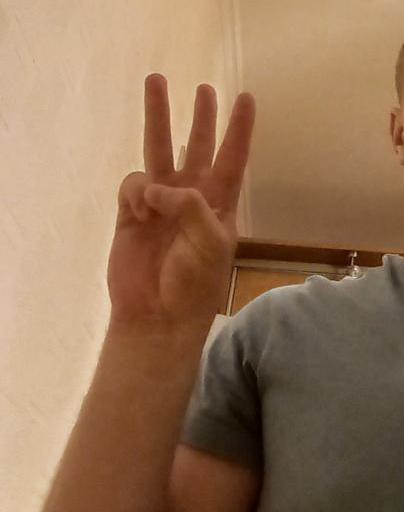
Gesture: three